List of military diving units

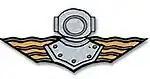
Finnish diver insignia

Commando Hubert, the combat diver unit belonging to Commandos Marine, within FORFUSCO, , a section of the French Navy.